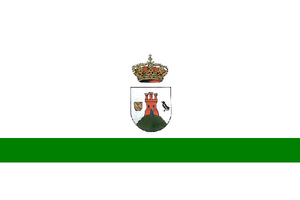
Cuerva est une commune d'Espagne de la province de Tolède dans la communauté autonome de Castille-La Manche.